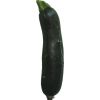
Label: Zucchini dark 1